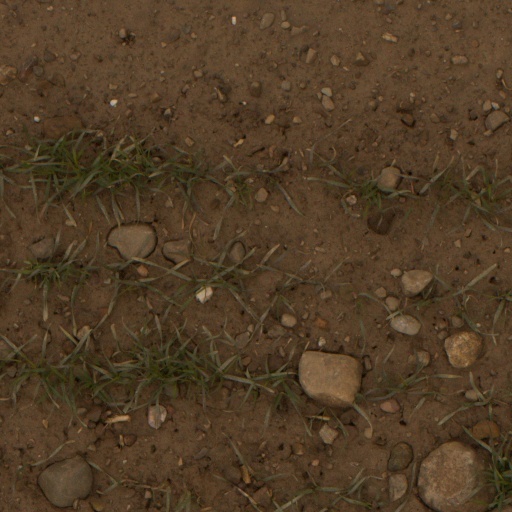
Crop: wheat